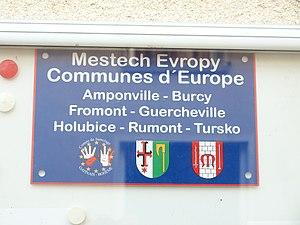
Mairie de Rumont (Seine-et-Marne, France)
Rumont est une commune française située dans le département de Seine-et-Marne en région Île-de-France.